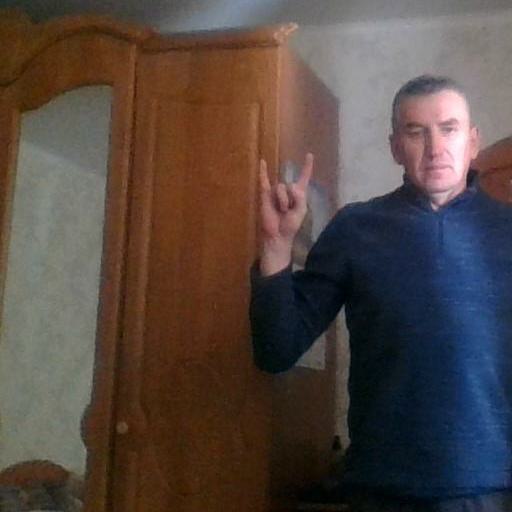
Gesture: rock